Broken Angels (novel)

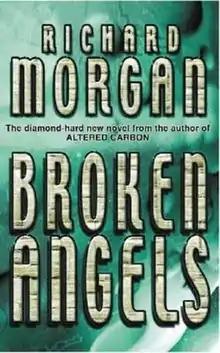
First edition

Broken Angels (2003) is a military science fiction novel by British writer Richard Morgan. It is the sequel to "Altered Carbon", and is followed by "Woken Furies".